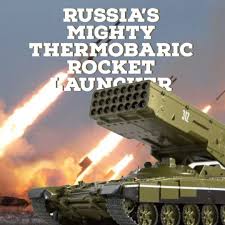
Label: Self Propelled Artillery